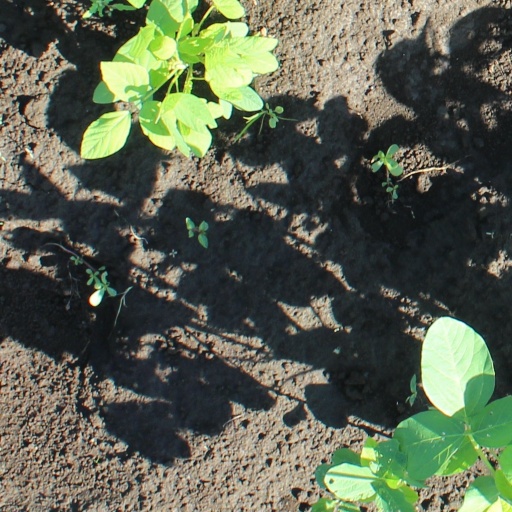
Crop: soybean